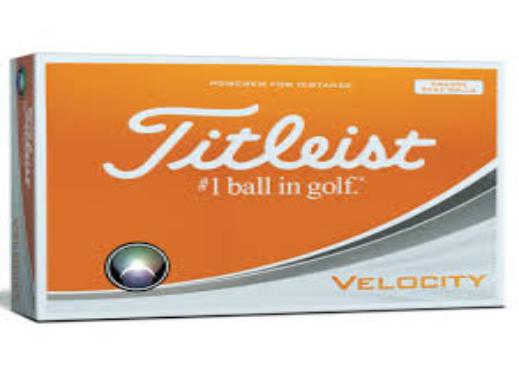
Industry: Sports